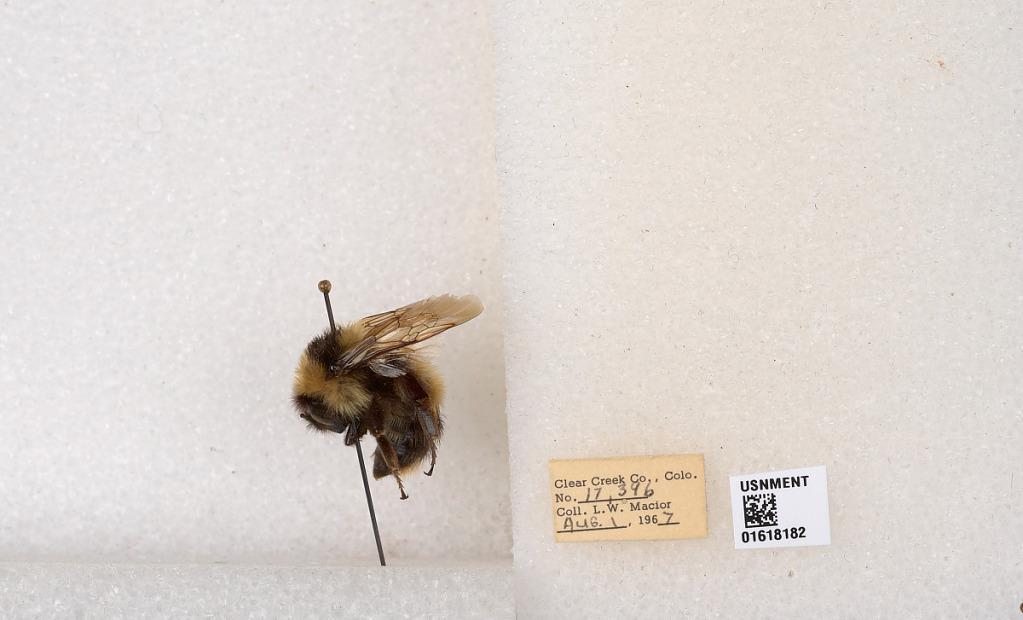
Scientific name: Bombus kirbyellus
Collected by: L. Macior
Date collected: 1967-8-1
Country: United States
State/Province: Colorado
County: Clear Creek
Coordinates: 39.6891, -105.644